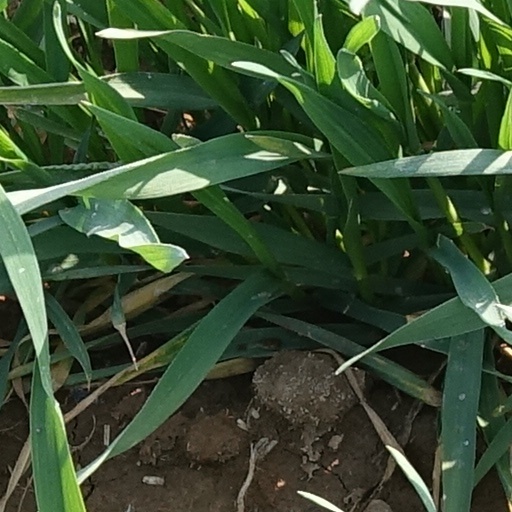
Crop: wheat